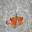
Label: butterfly